Dr. Heinz Doofenshmirtz

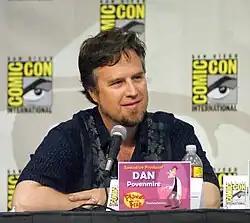
Doofenshmirtz is voiced by "Phineas and Ferb" co-creator Dan Povenmire.

When Jeff "Swampy" Marsh and Dan Povenmire worked on the Nickelodeon animated series "Rocko's Modern Life," they always included a song/musical number and an action/chase scene. They wanted to incorporate this trait in "Phineas and Ferb", and used a platypus secret agent, due to its interesting appearance and role as a continuous nemesis that viewers could become familiar with. "Dr. Meddleshmirtz", which later changed to Doofenshmirtz, was created in the same vein.